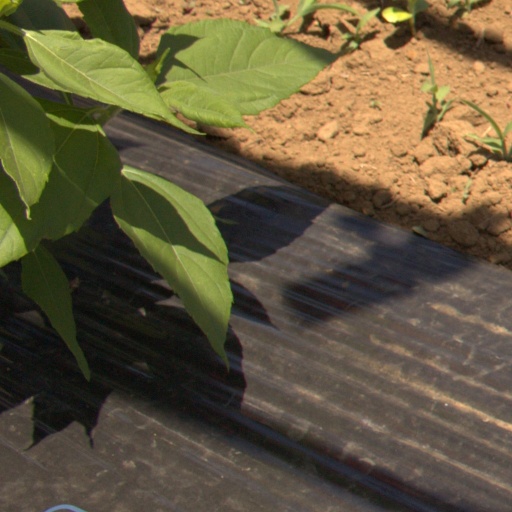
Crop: Jerusalem artichoke